Complete androgen insensitivity syndrome

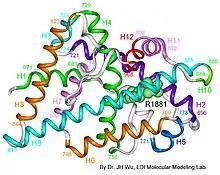
AIS results when the function of the androgen receptor (AR) is impaired. The AR protein (pictured) mediates the effects of androgens in the human body.

Complete androgen insensitivity syndrome (CAIS) is an AIS condition that results in the complete inability of the cell to respond to androgens. As such, the insensitivity to androgens is only clinically significant when it occurs in individuals who are exposed to significant amounts of testosterone at some point in their lives. The unresponsiveness of the cell to the presence of androgenic hormones prevents the masculinization of male genitalia in the developing fetus, as well as the development of male secondary sexual characteristics at puberty, but does allow, without significant impairment, female genital and sexual development in those with the condition.